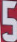
Number: 5